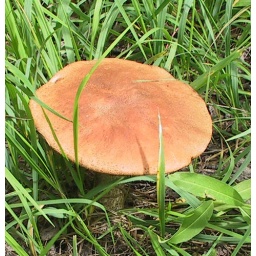
A mushroom from near rocky mountain house in Alberta.